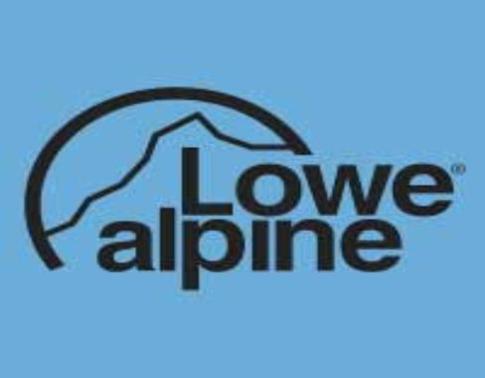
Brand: lowe alpine
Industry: Sports